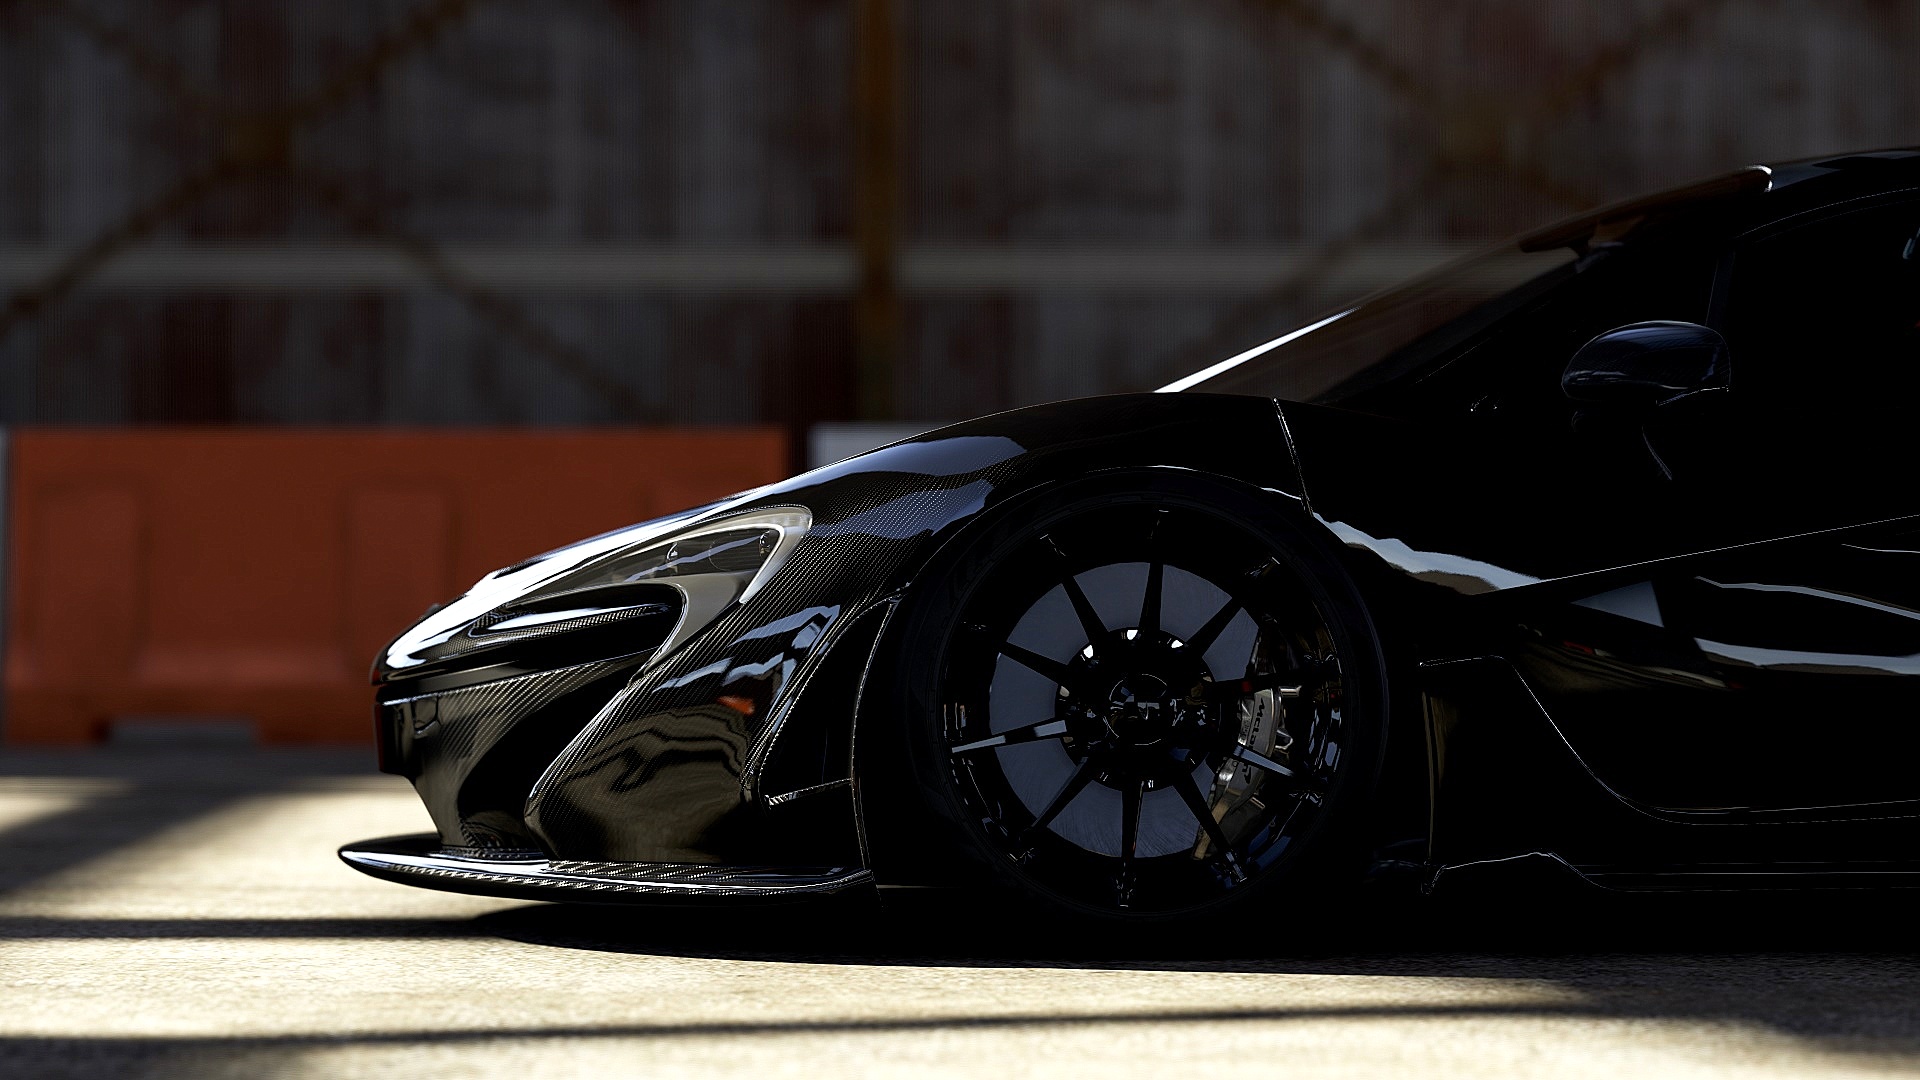
car, wheel, vehicle, sports car, supercar, land vehicle, automobile make, automotive design, luxury vehicle, performance car, mclaren automotive